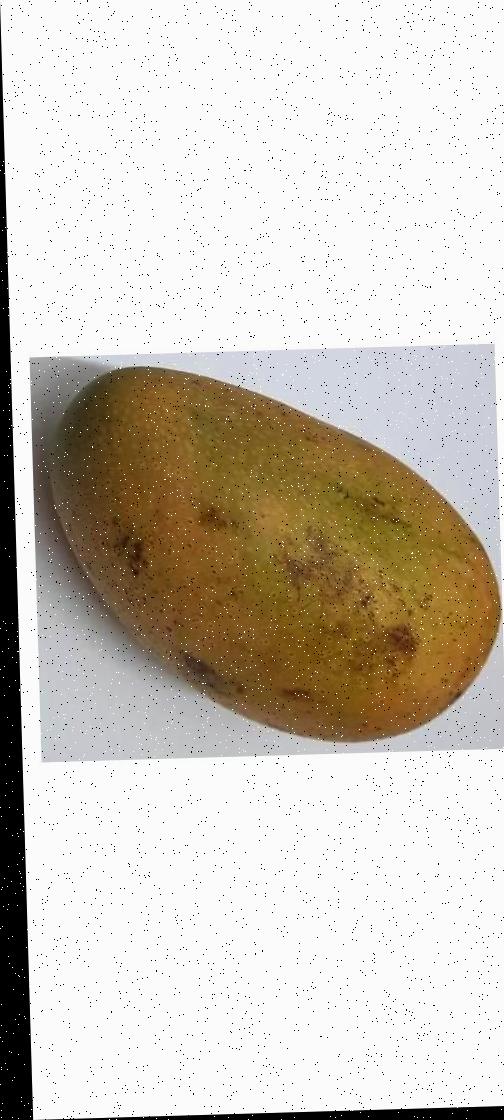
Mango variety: Ashshina Classic